Kekewepelethy

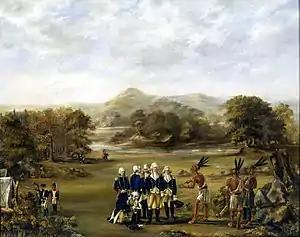
General Anthony Wayne negotiating the 1795 Treaty of Greenville with Natives. Kekewepelethy kept the majority of the Shawnees away from the treaty.

After the Treaty of Greenville, Kekewepelethy and his followers relocated to Swan Creek in what is now northern Ohio, where they maintained close ties to the British. In Kekewepelethy's absence, Blue Jacket presented Red Pole, his half-brother, to the Americans as the new Shawnee civil chief. In November 1796, Blue Jacket and Red Pole traveled to Philadelphia, where they met with President George Washington to discuss Native issues. Meanwhile, when nearby Fort Miami was turned over to the Americans by the British, Kekewepelethy moved to Bois Blanc Island and then Grosse Ile, which were still under British control. Around 1800 he resettled in northern Ohio along the Maumee River, and would occasionally lead trips into neighboring areas, such as a trip in 1807 to Russellville, KY to gather salt for the tribe. He does not appear in historical records after an 1808 illness, and presumably died around that time.